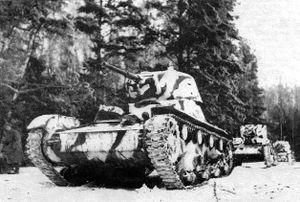
Le T-26 est un char léger d'infanterie produit par l'URSS de 1931 à 1941, à près de douze mille exemplaires. Inspiré du Vickers 6-Ton, dont la licence de production avait été achetée aux Britanniques, c'est un des chars les plus réussis des années 1930. Il constitue l'ossature des forces blindées de l'armée rouge en 1941, mais à la suite des pertes effroyables qu'il subit lors de l'offensive allemande, il perd rapidement ce rôle face aux blindés plus modernes, et dès la mi-1942, il est relégué à des rôles secondaires.